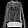
Label: Pullover